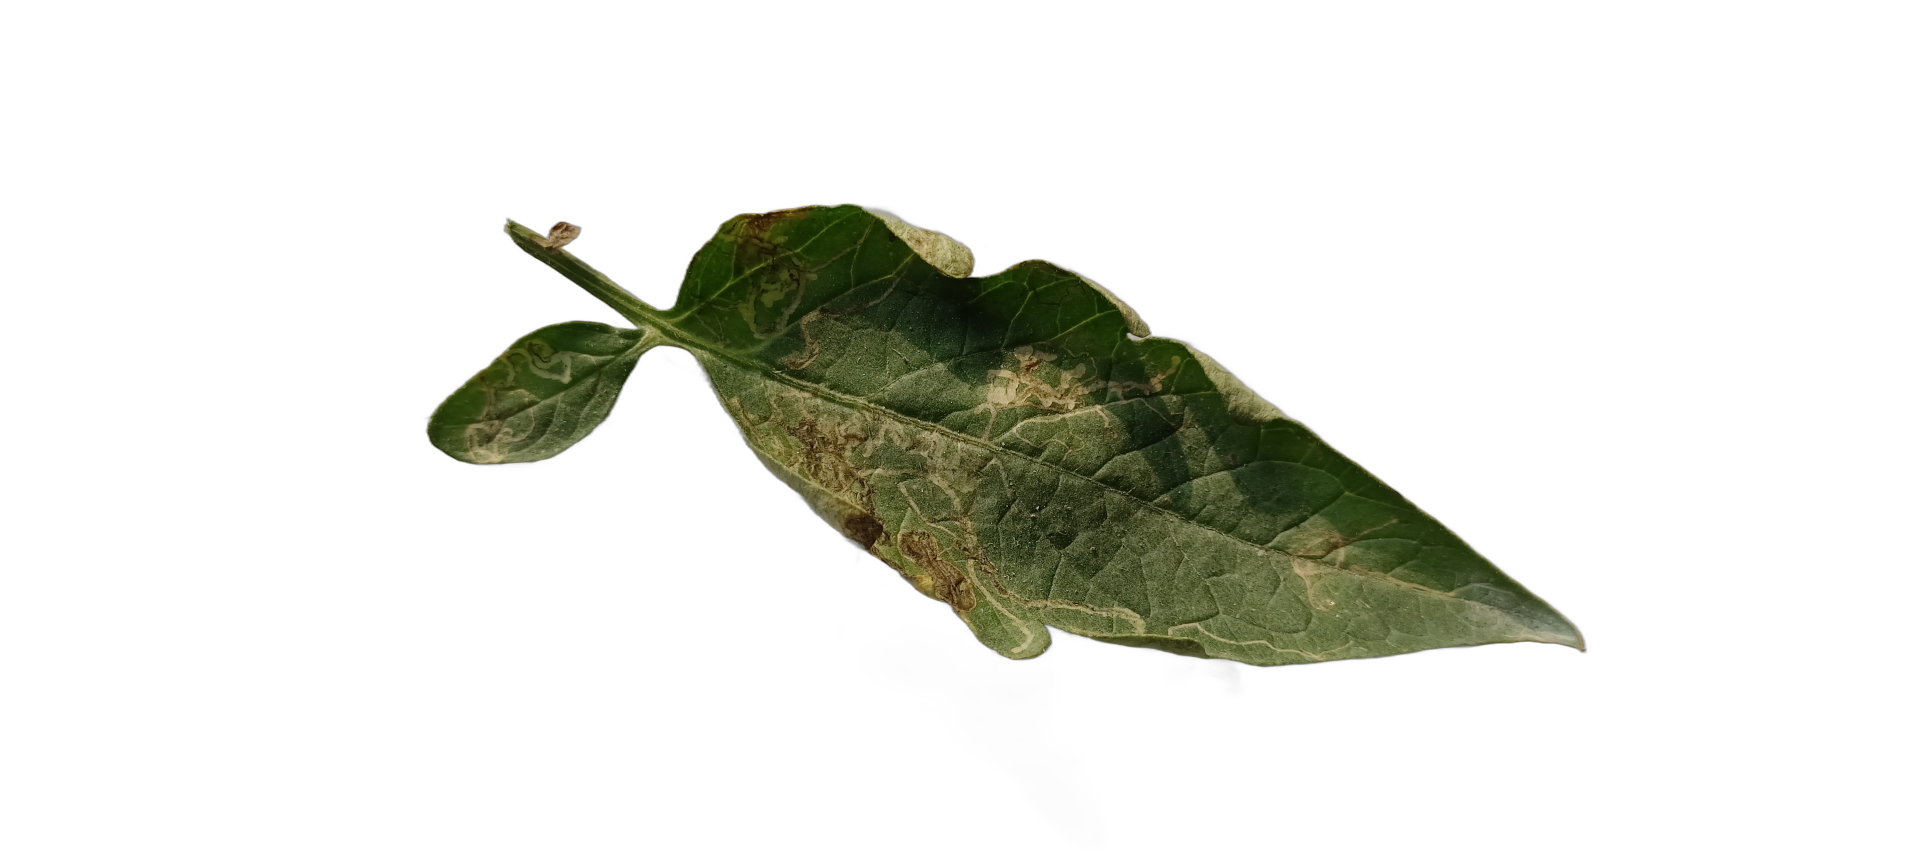
Crop: Tomato
Label: Spot